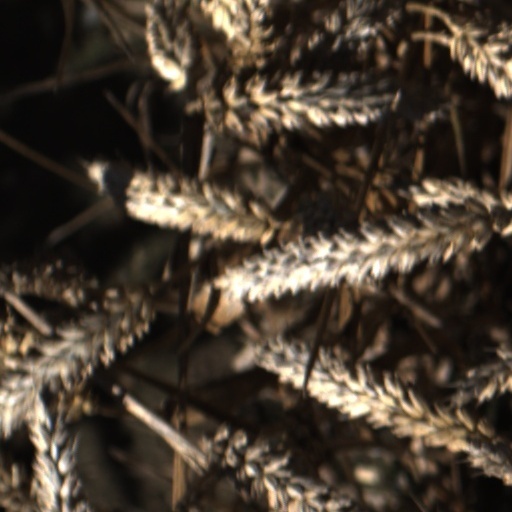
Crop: wheat